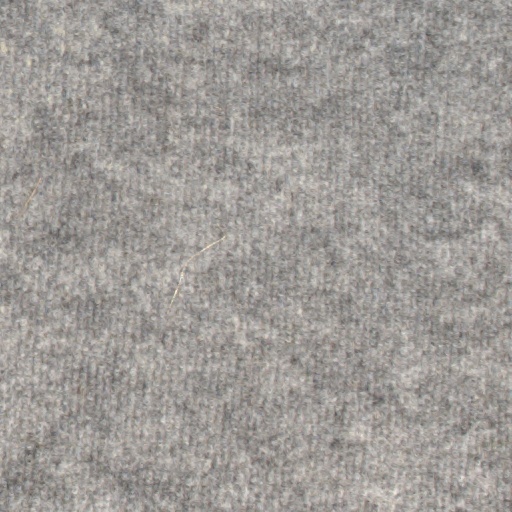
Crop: wheat